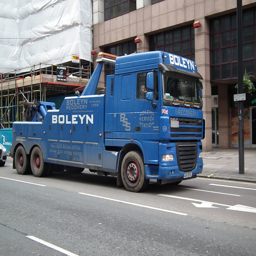
A vehicle pulls up next to a building.
The large blue truck is parked at the curb.
A truck that is driving on the road.
A large blue tow truck sitting on the side of a road.
A TRUCK IS ON THE CITY STREET